Billy Cunningham

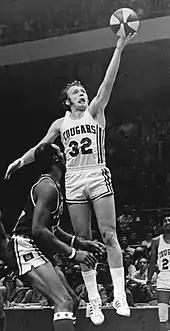
Cunningham in 1972

The 76ers took Cunningham with the seventh overall pick in the 1965 NBA draft. He was drafted sight unseen on the recommendation of Frank McGuire. In 1965, Cunningham joined the Philadelphia 76ers and settled into the role of sixth-man in his rookie year. He played 80 games, primarily as a sixth man, while averaging 14.3 points and 7.5 rebounds a game. At the conclusion of the season he was named to the NBA All-Rookie Team, along with future Hall of Famer Rick Barry, Fred Hetzel, Tom Van Arsdale and Dick Van Arsdale.